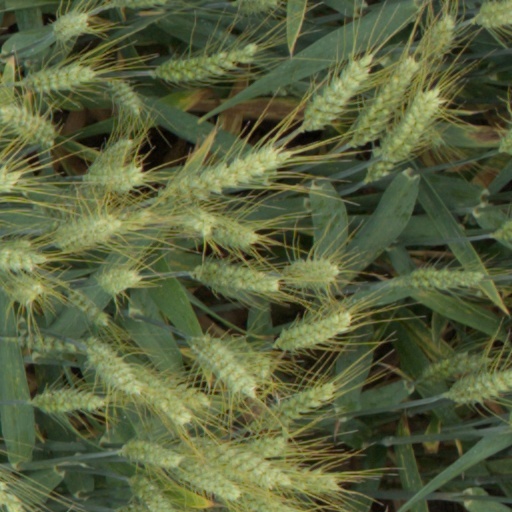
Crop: wheat